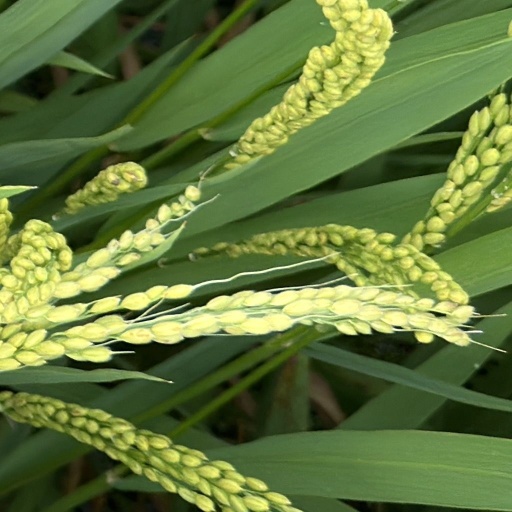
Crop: rice